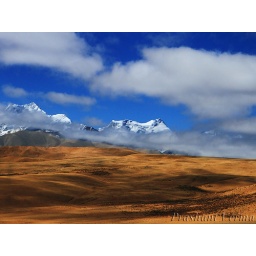
Himalayan range is so beautiful. I love the colors of blue sky above and desert land below.